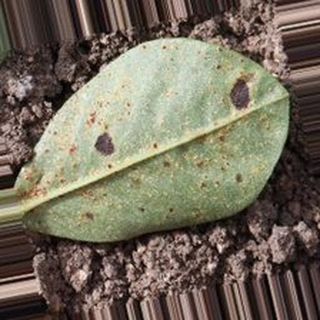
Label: groundnut_rust